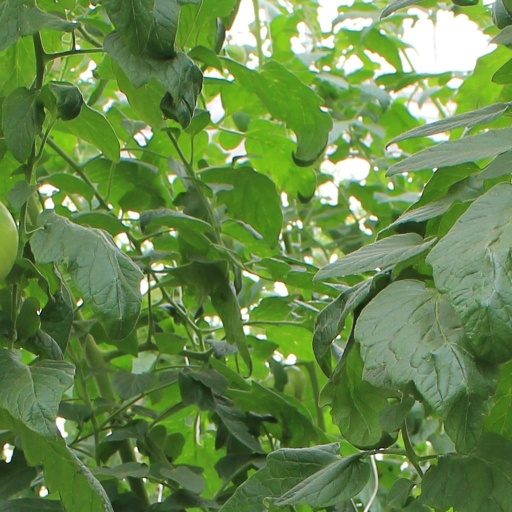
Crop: tomato